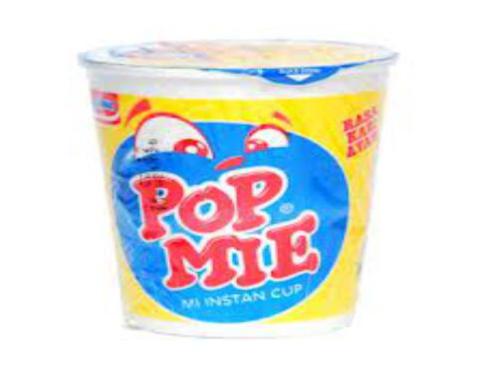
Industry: Food